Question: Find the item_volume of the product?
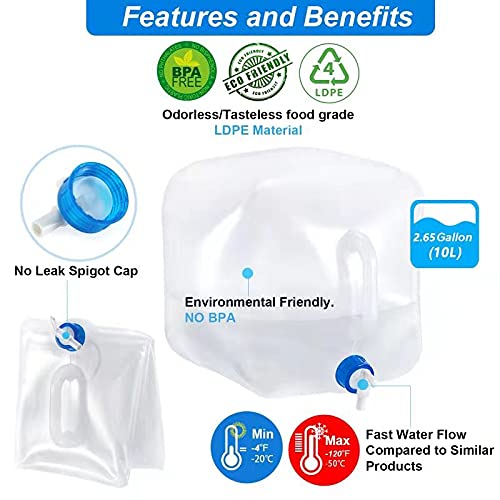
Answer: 2.65 gallon